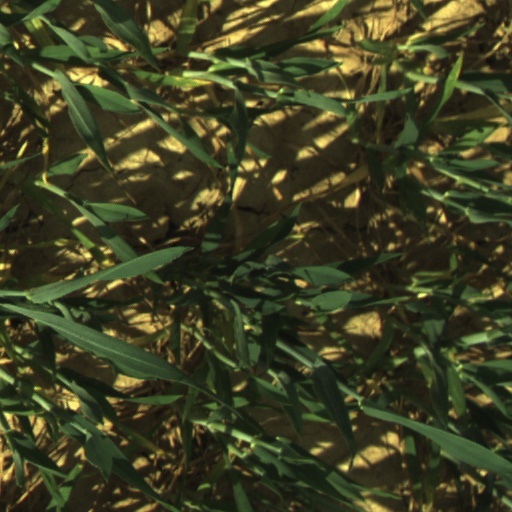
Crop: wheat